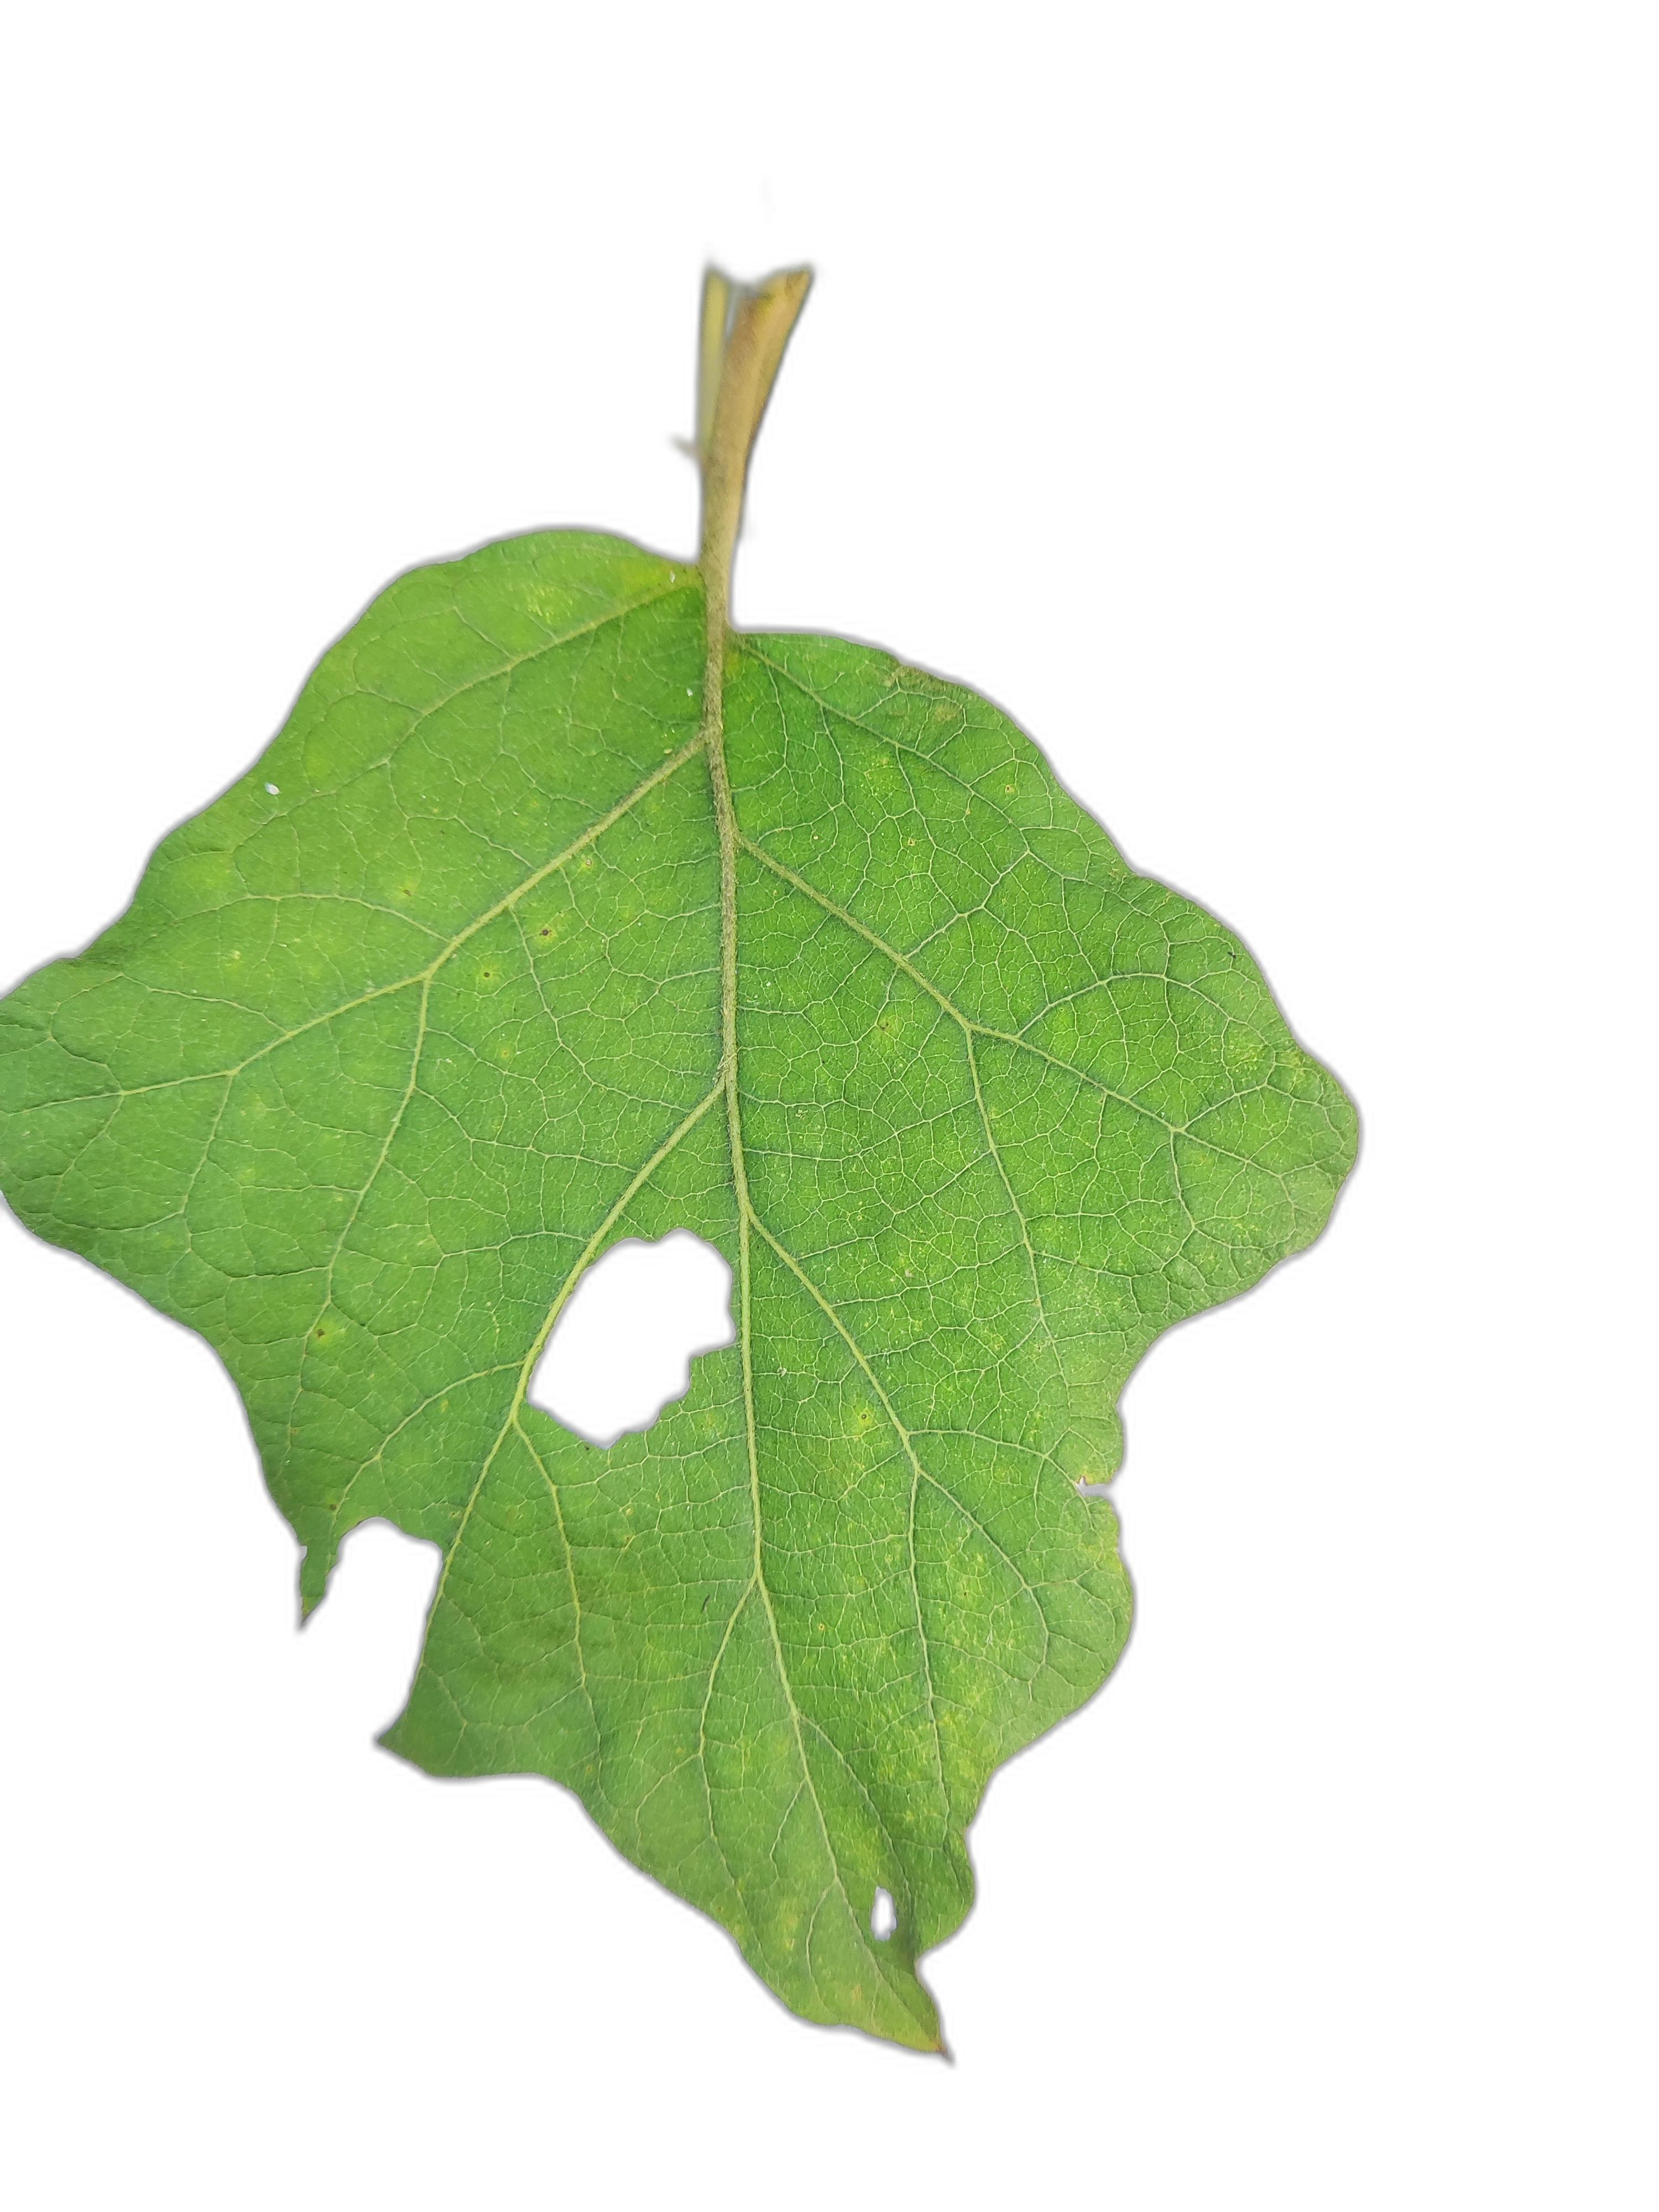
Label: Insect Pest Disease